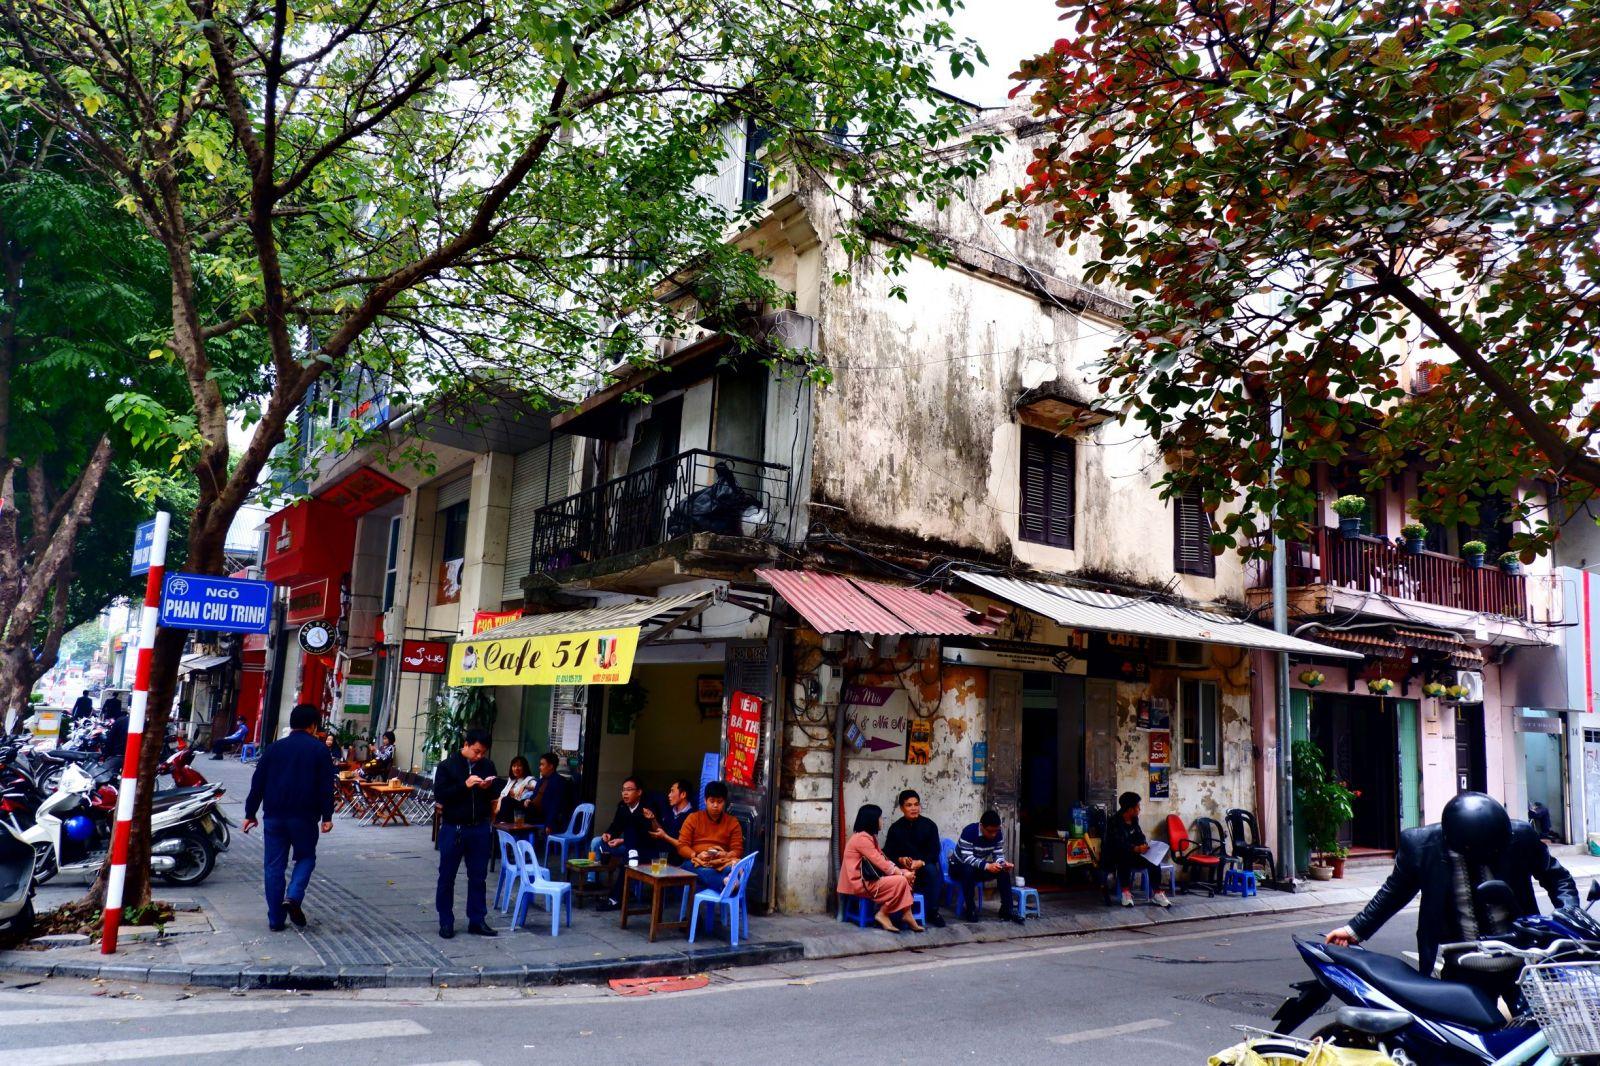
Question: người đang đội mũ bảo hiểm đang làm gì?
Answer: người đang đội mũ bảo hiểm đang dắt một chiếc xe